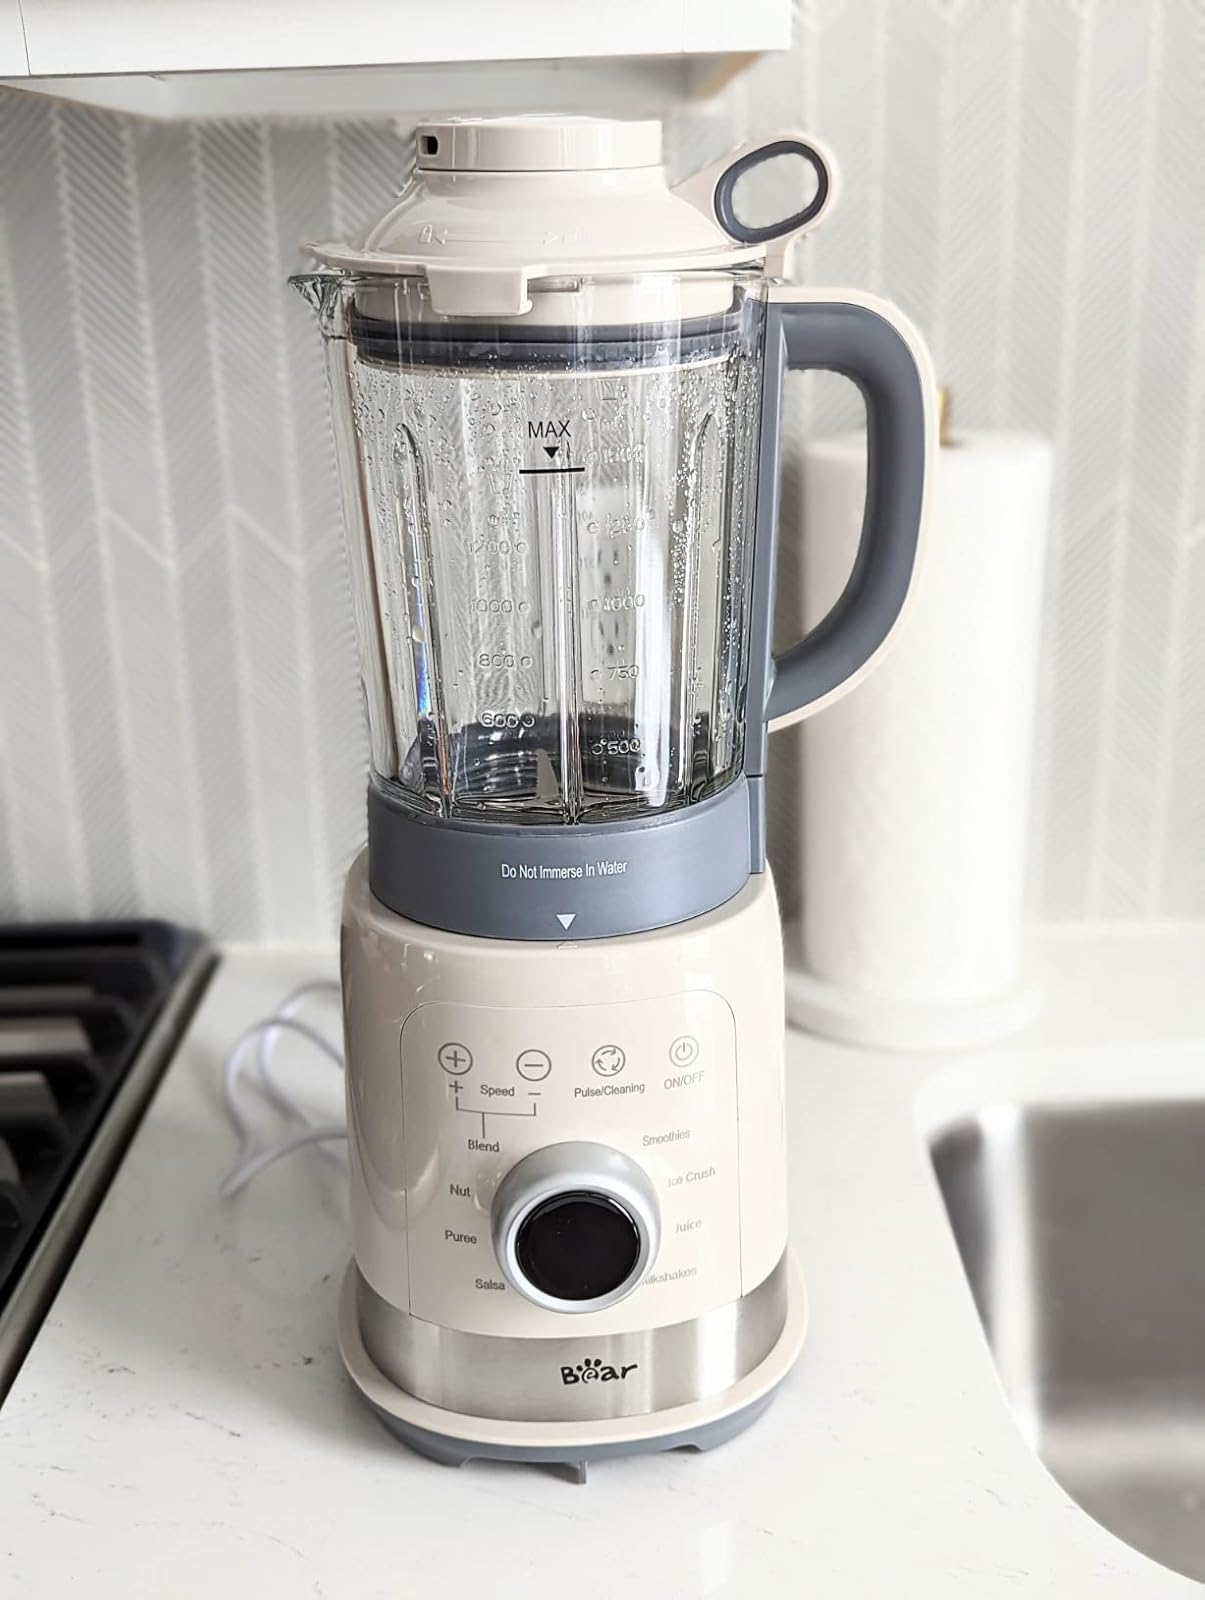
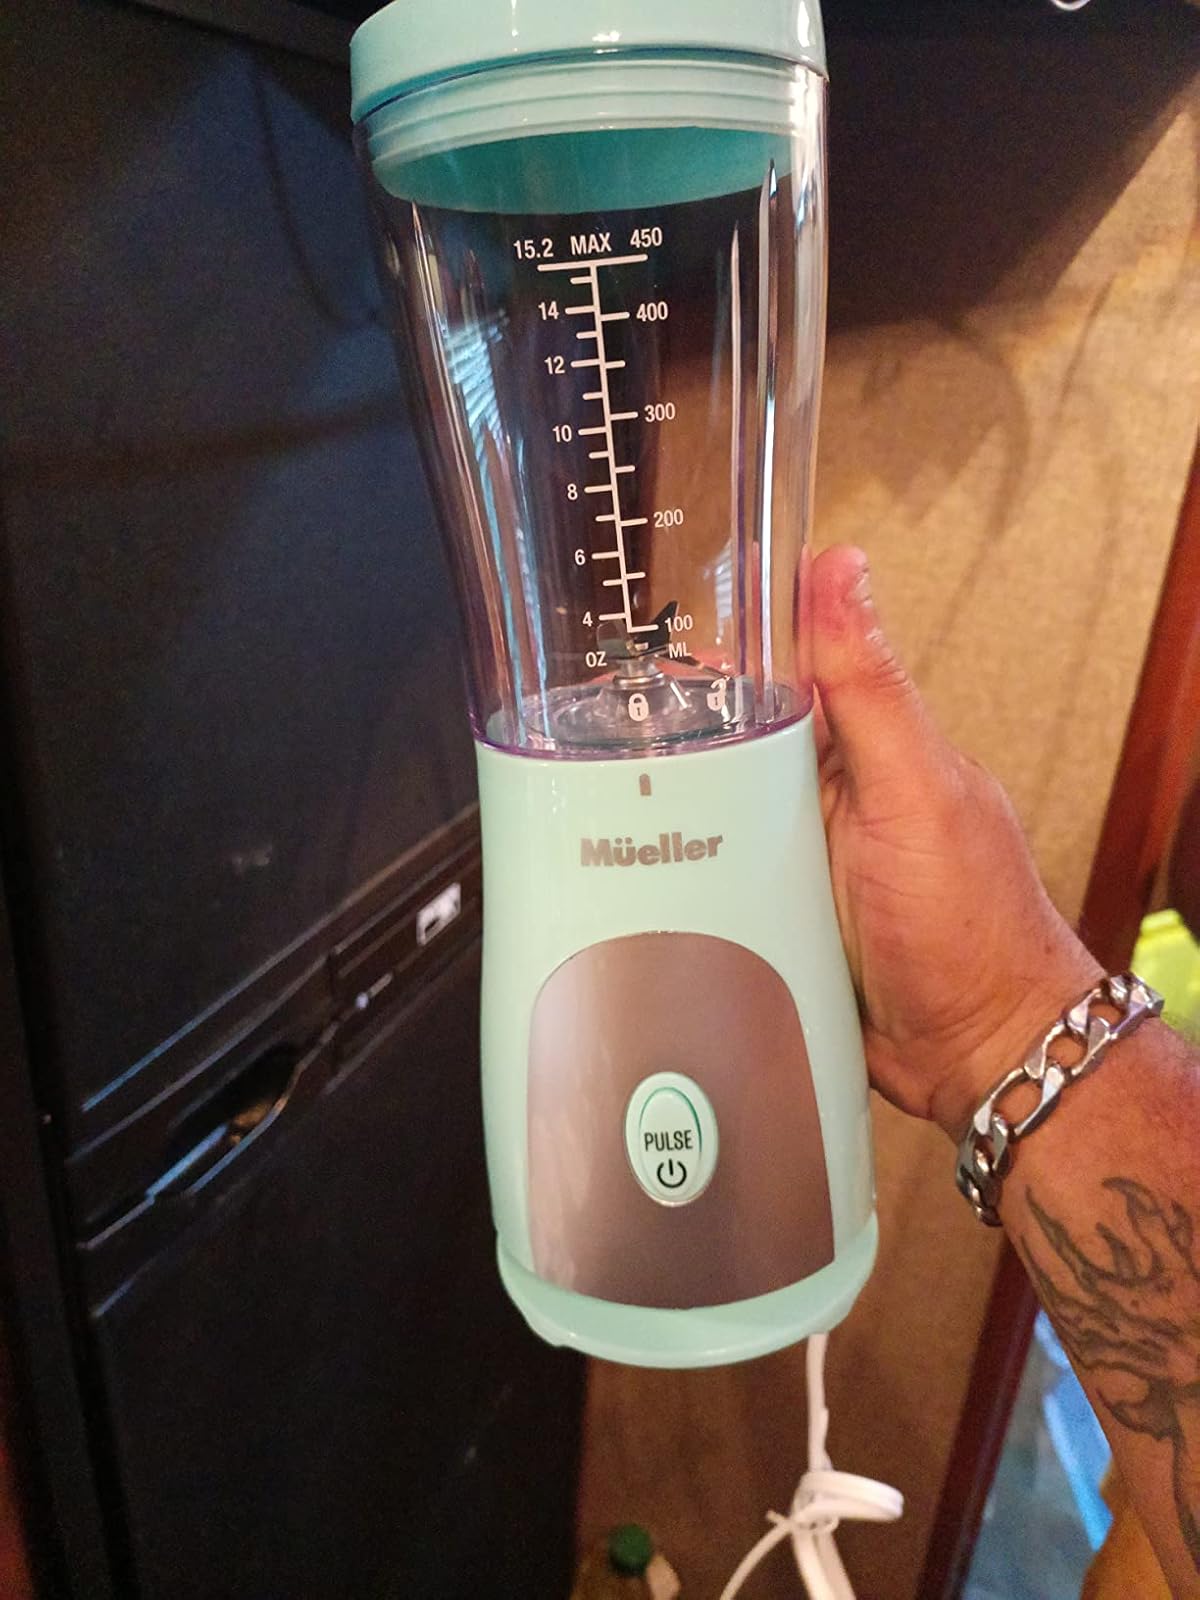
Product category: items_blender
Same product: no